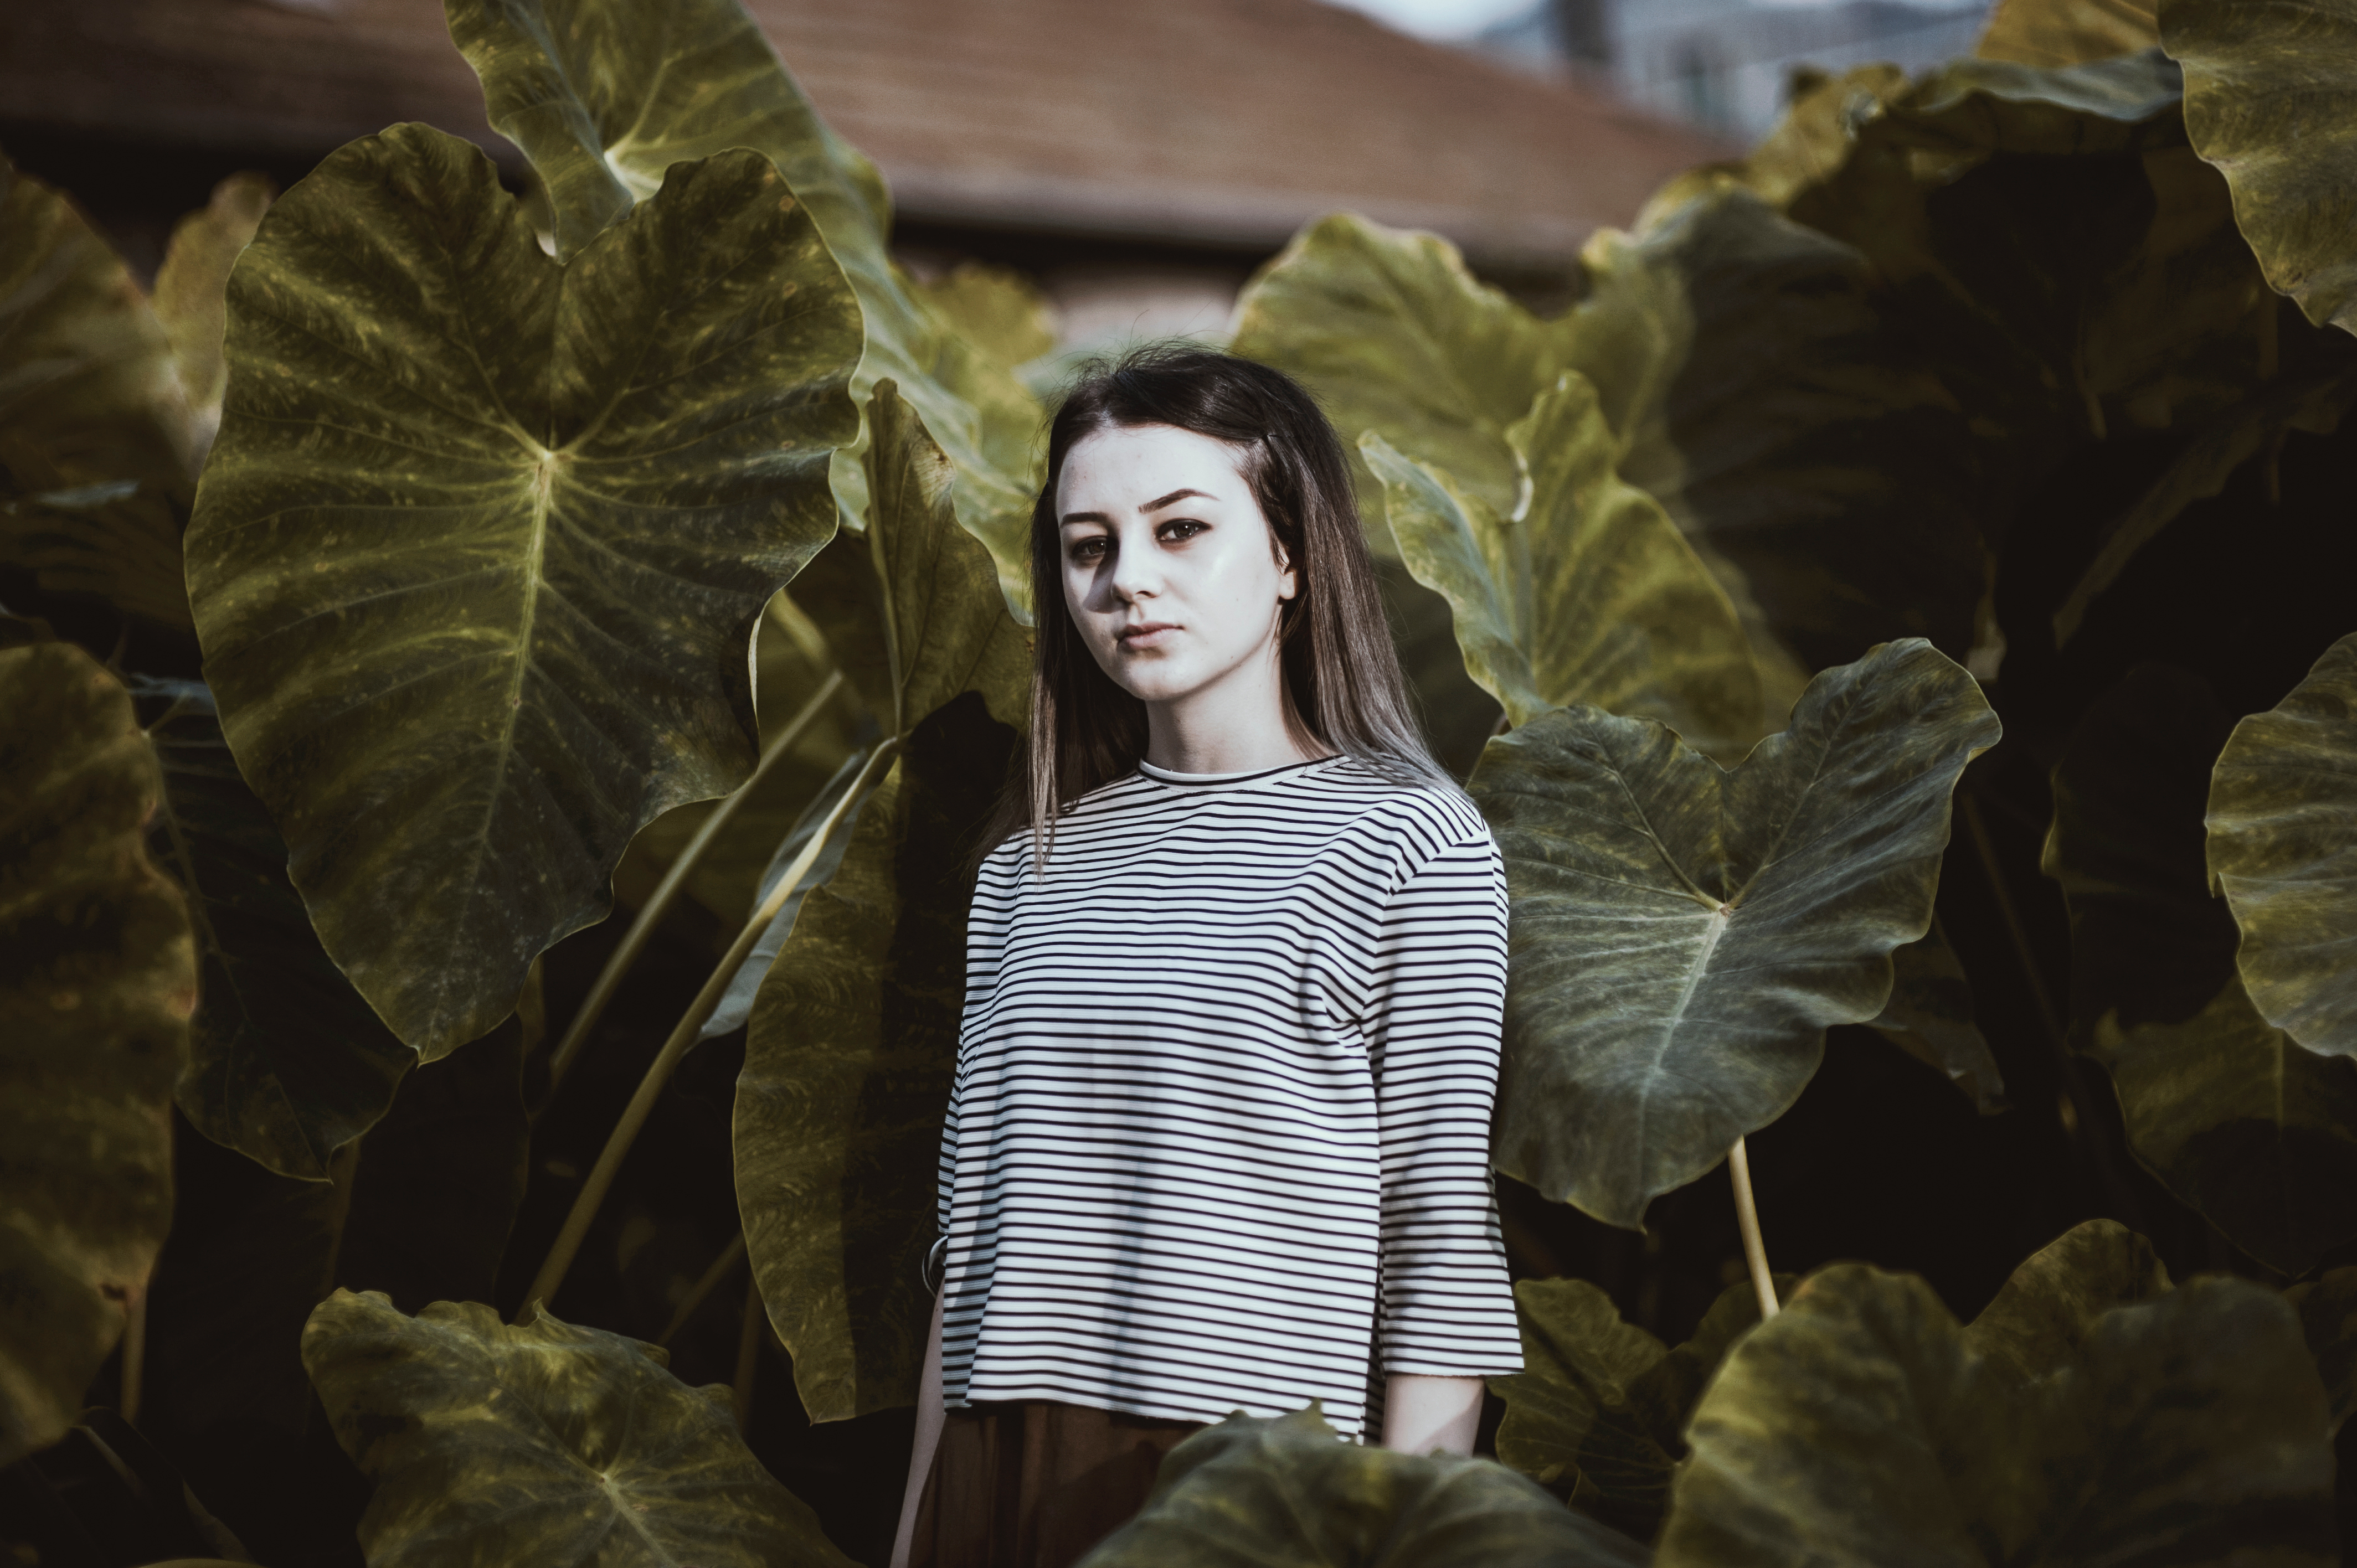
plant, photography, sunlight, leaf, flower, portrait, spring, green, autumn, fashion, lady, season, dress, beauty